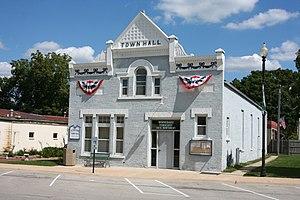
Winnebago Township est un township du comté de Winnebago dans l'Illinois, aux États-Unis. En 2010, le township comptait une population de 5 291 habitants.